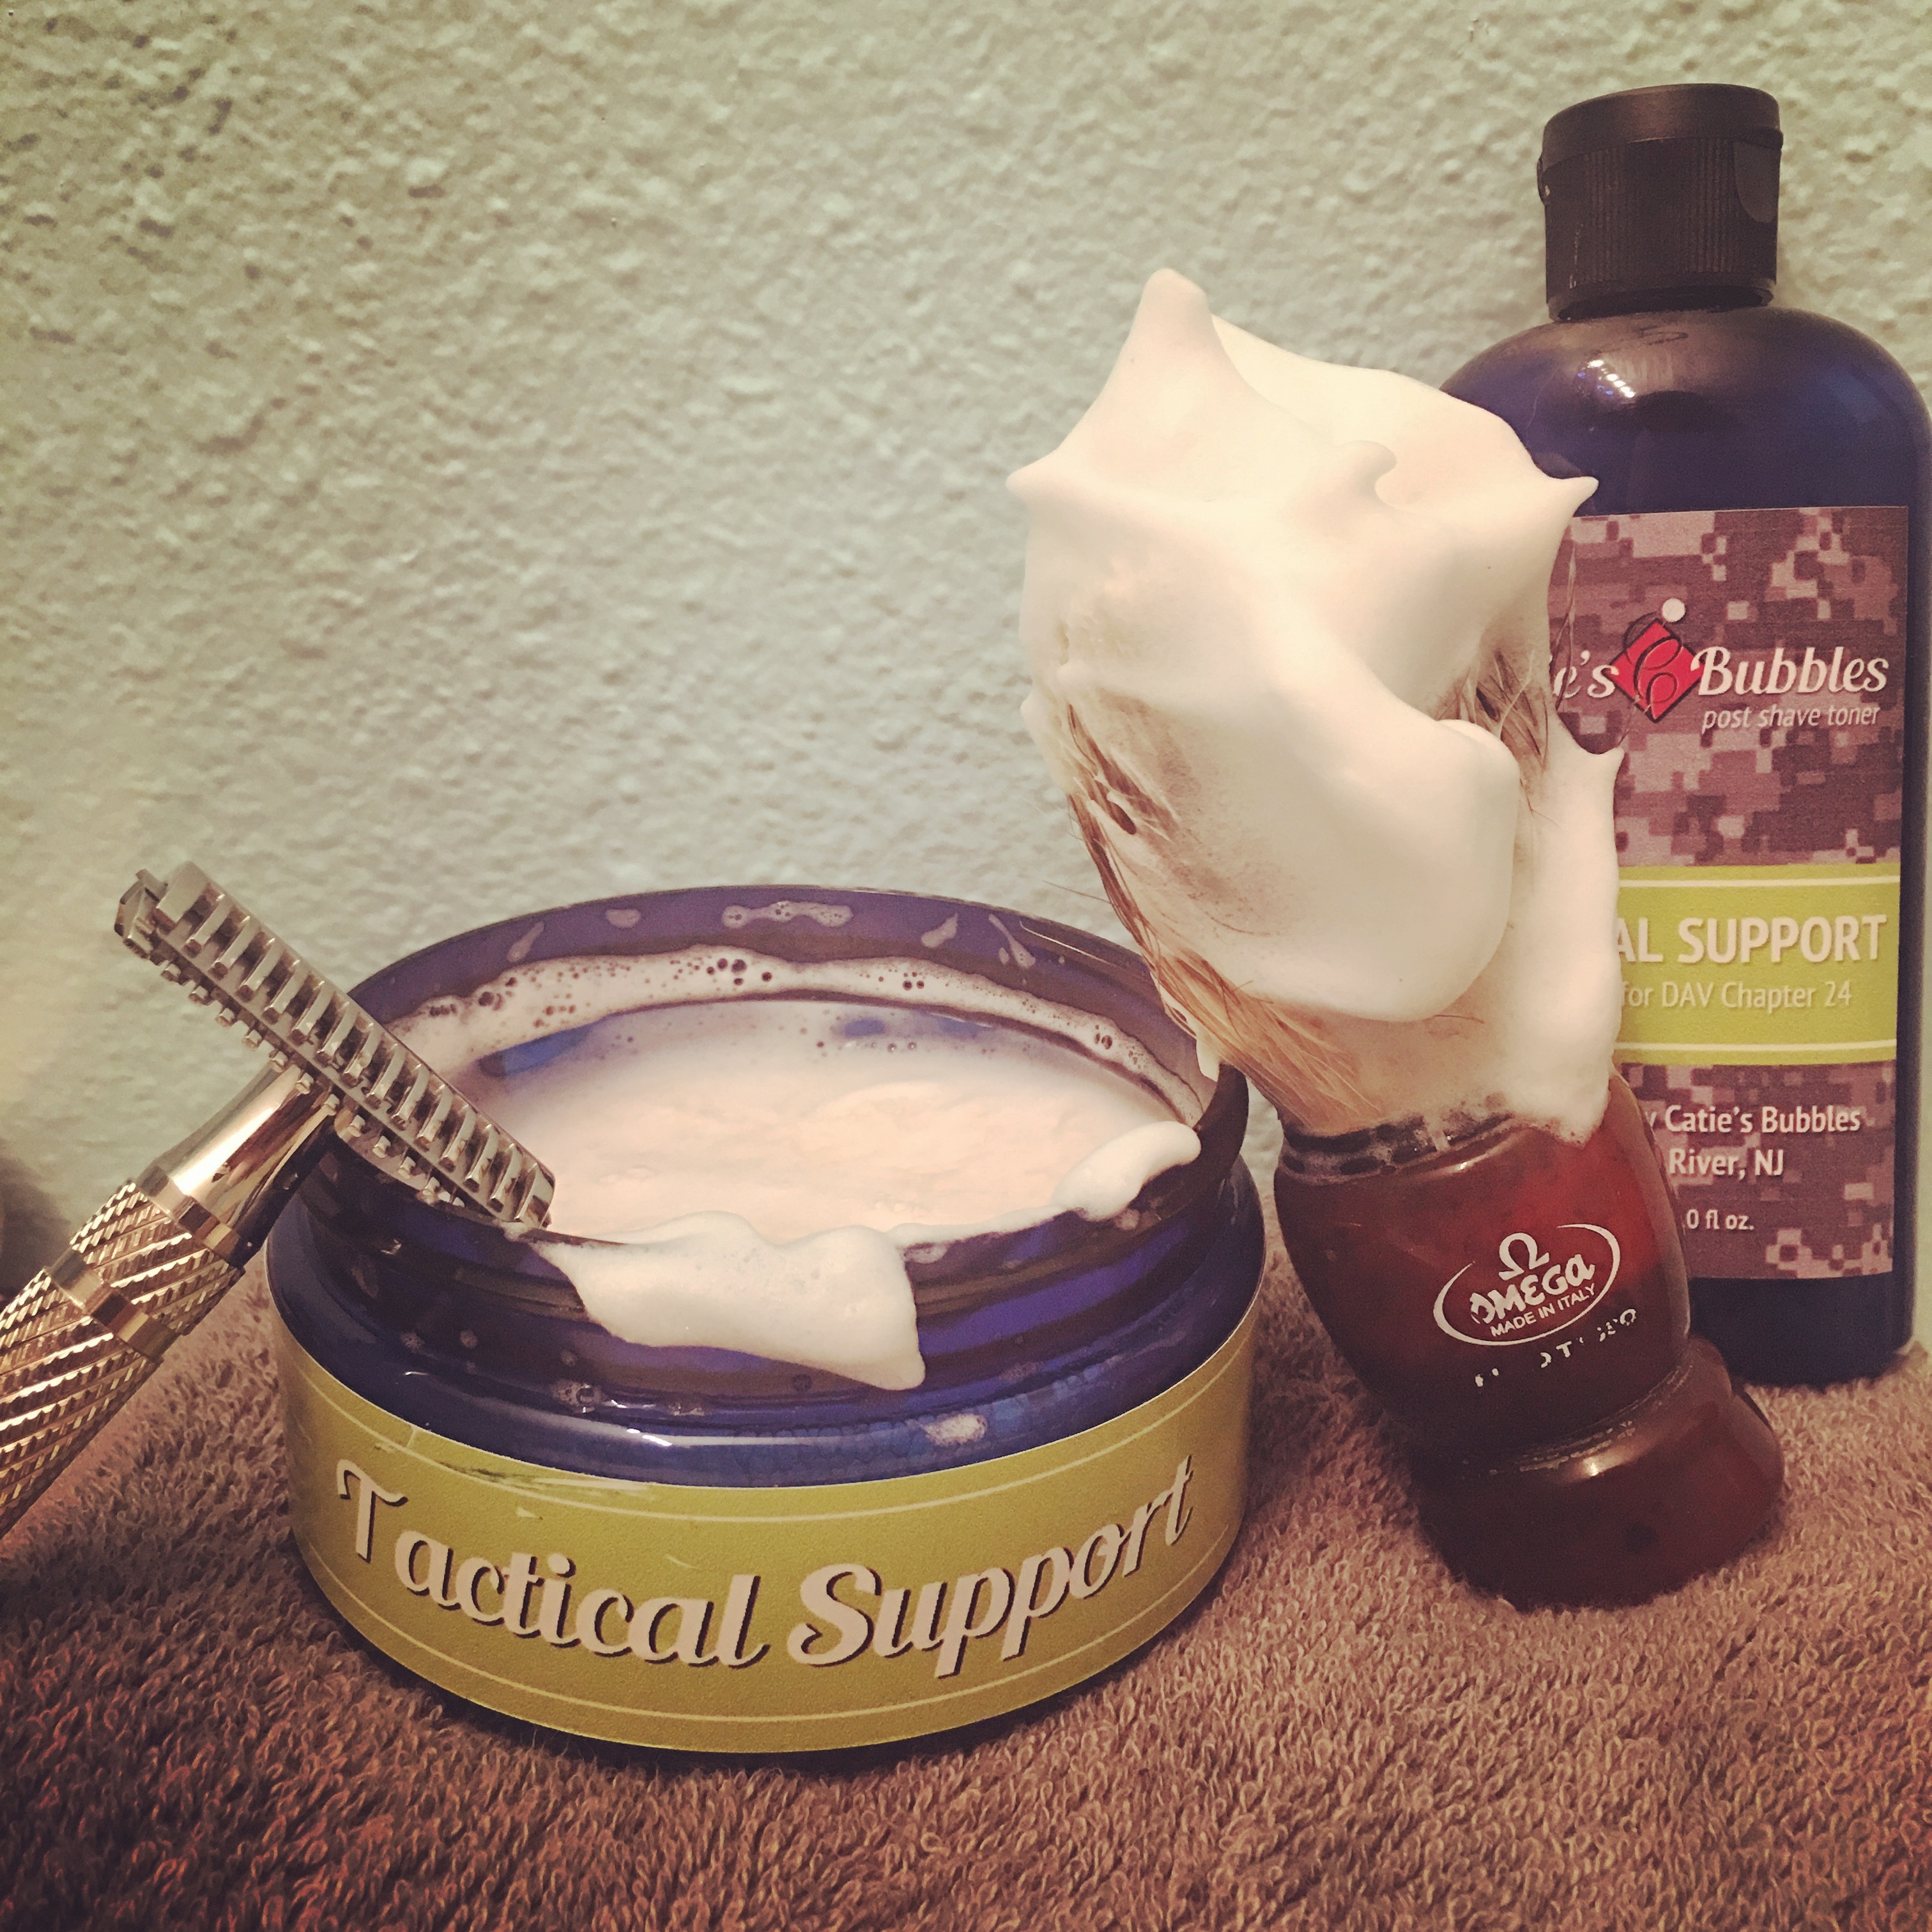
food, drink, candle, lighting, shaving, soap, blades, bubbles, liqueur, flavor, shave, lather, distilled beverage, aftershave, catie's, voshkhod, brush separated by comma